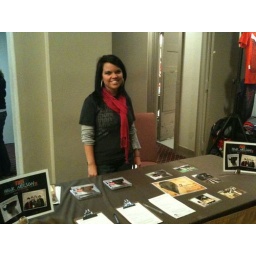
MC member and office volunteer Sarah Monroe workin' the table at the Hawk Nelson concert in Chattanooga.  Thanks Sarah!